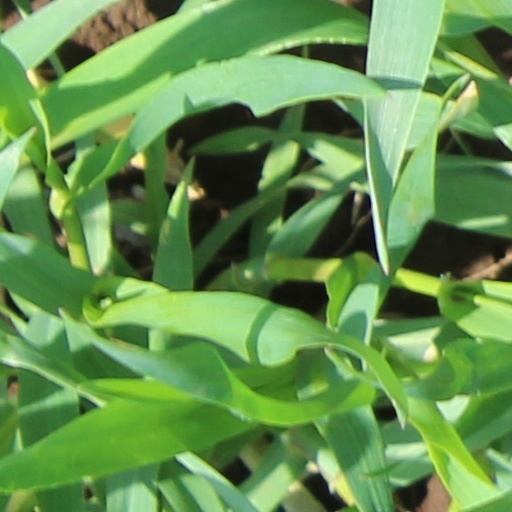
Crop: wheat